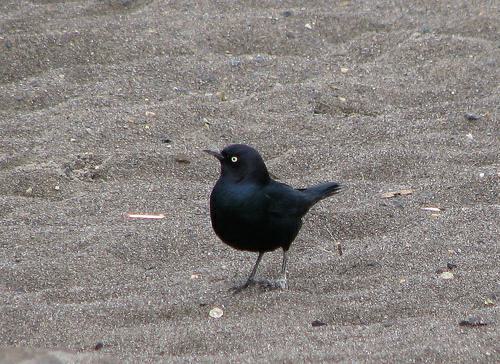
A photo of a brewer blackbird